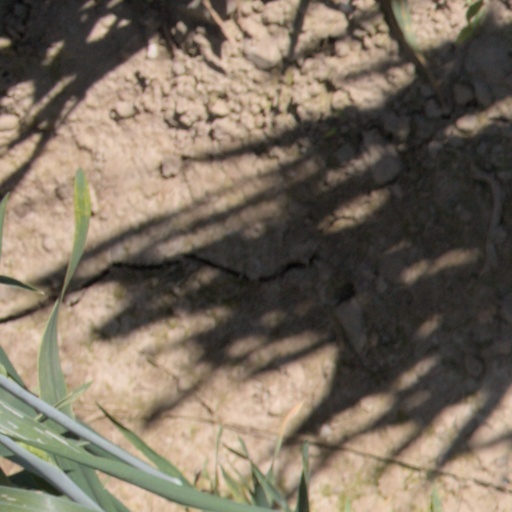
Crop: wheat